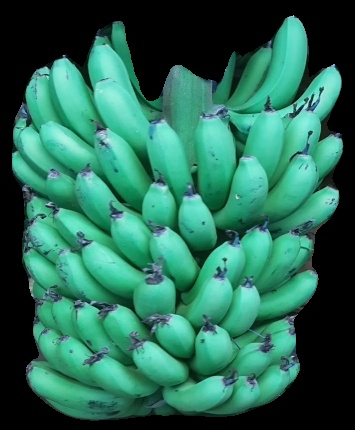
Variety: pachbale
Grade: grade1